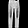
Label: Trouser